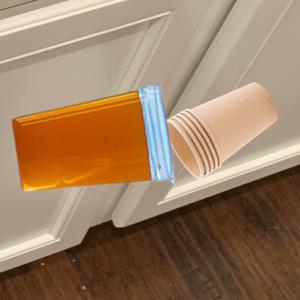
Label: cups